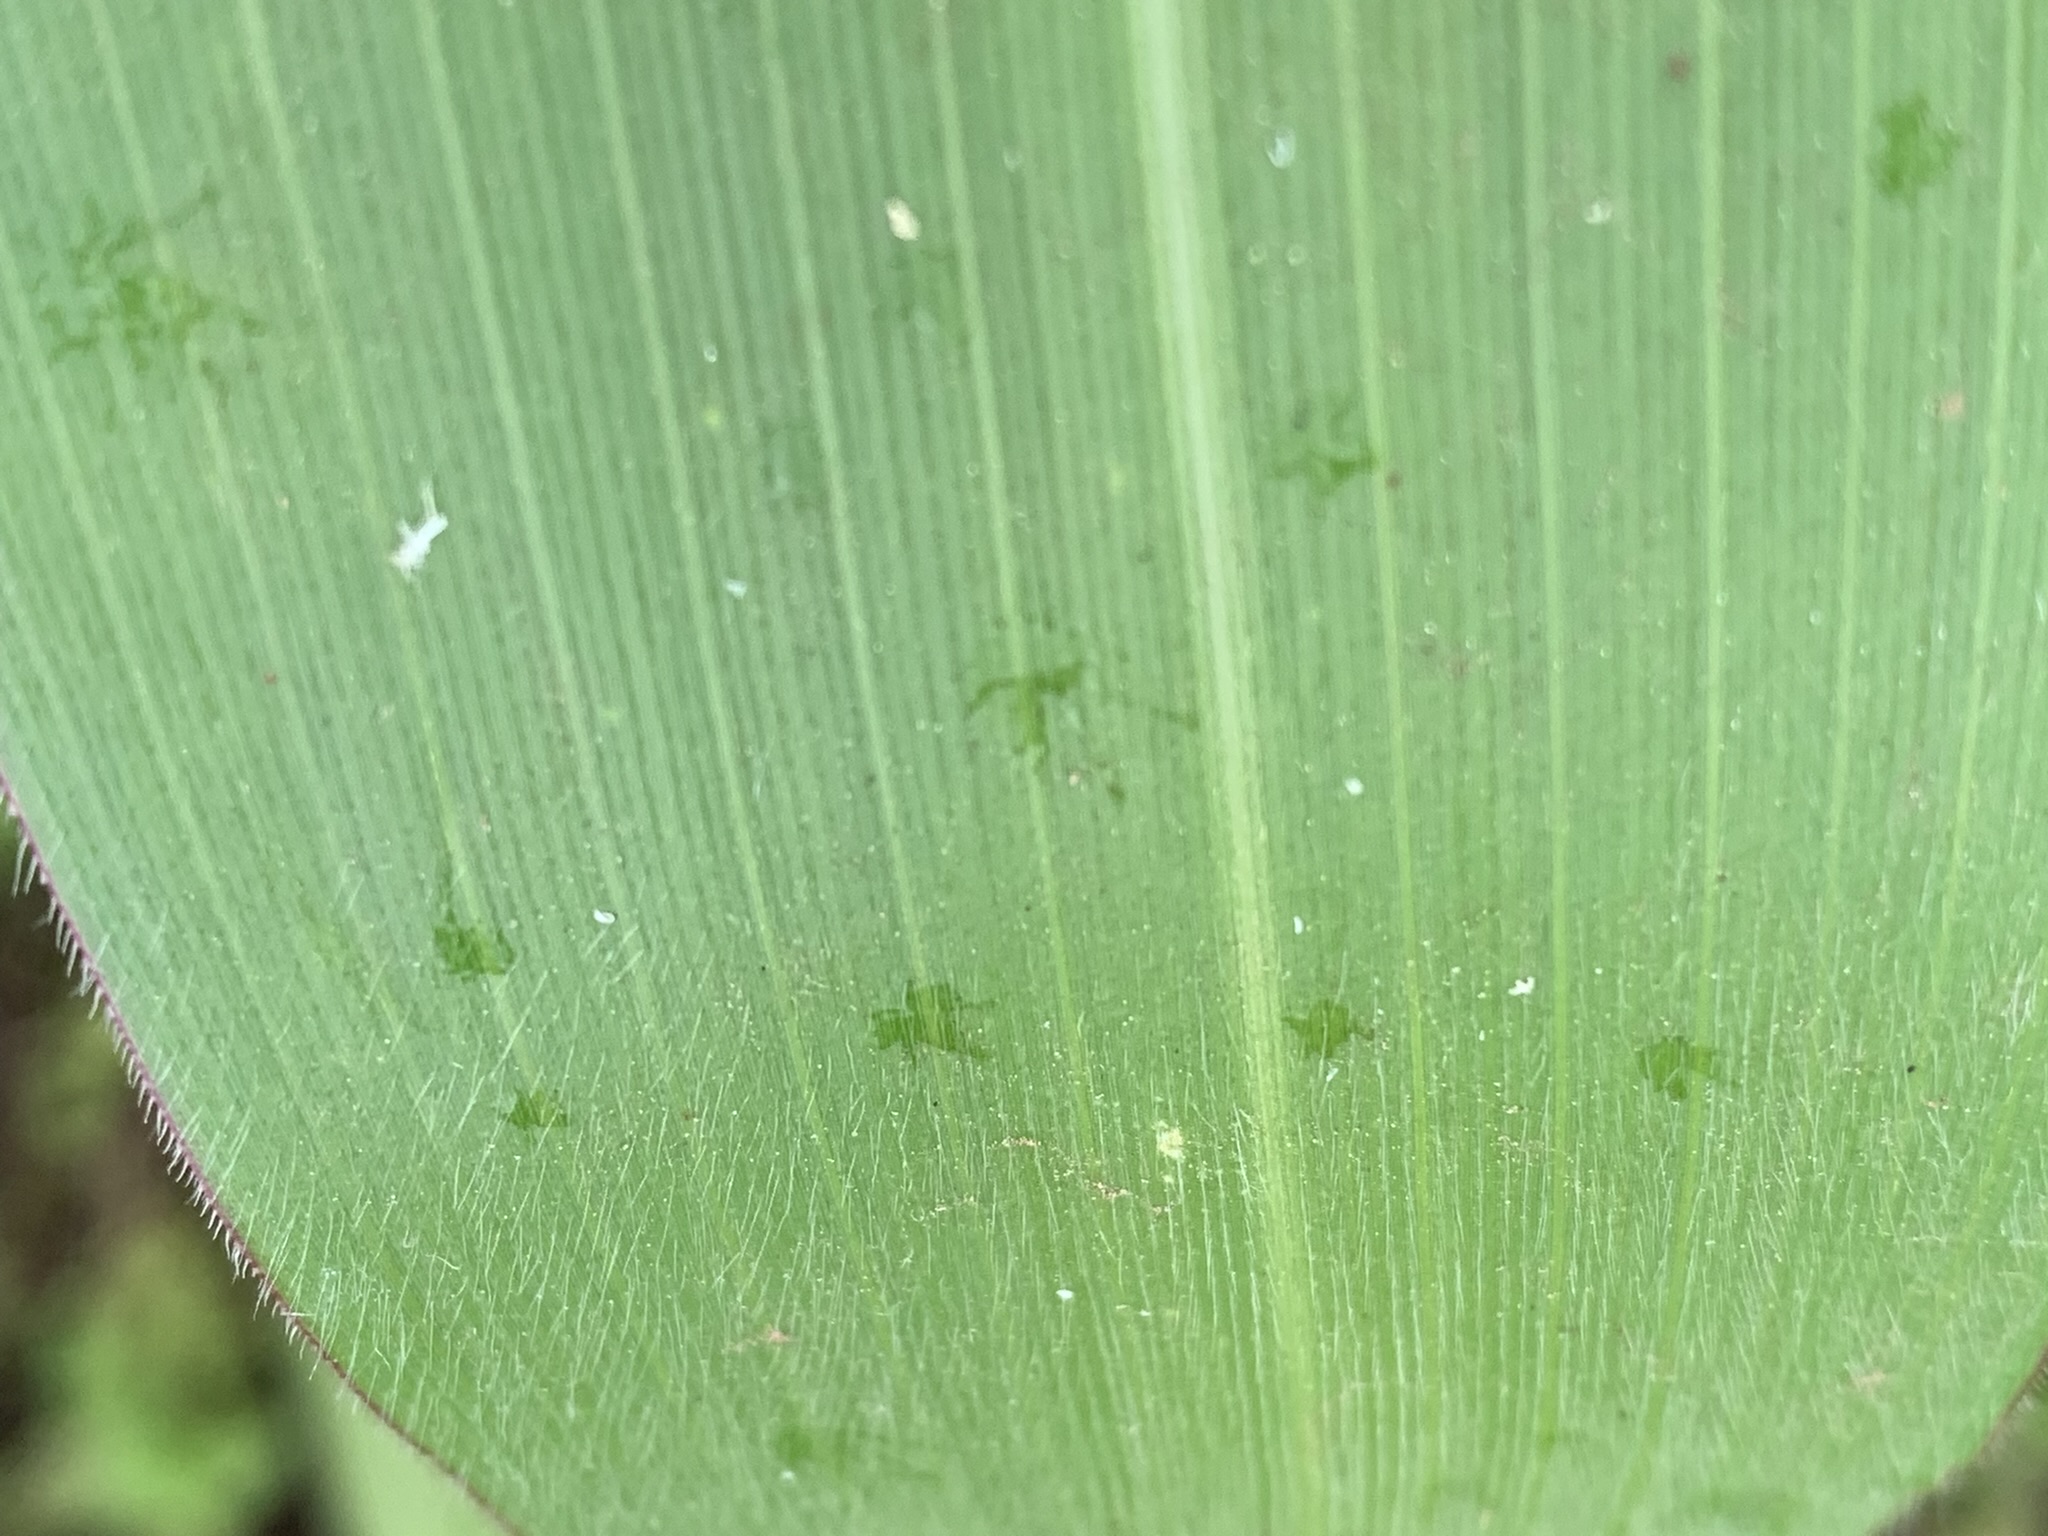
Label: Healthy